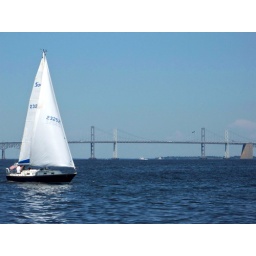
Two classic icons of the Chesapeake, a sailboat under sail and the Bay Bridge.